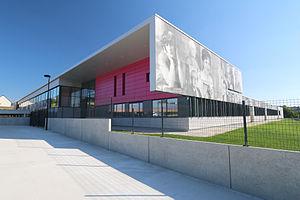
Collège de Crevin
Crevin est une commune française située dans le département d’Ille-et-Vilaine en région Bretagne.
CHRYSO est une entreprise de chimie française spécialisée dans les adjuvants pour matériaux de construction. Elle est leader dans son secteur en France, troisième en Europe et quatrième dans le monde.